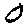
Label: 0